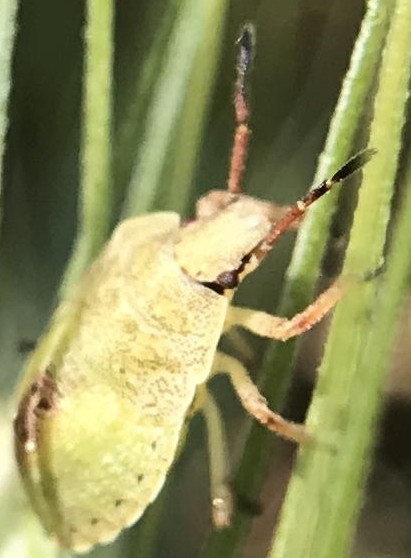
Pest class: stink_bug